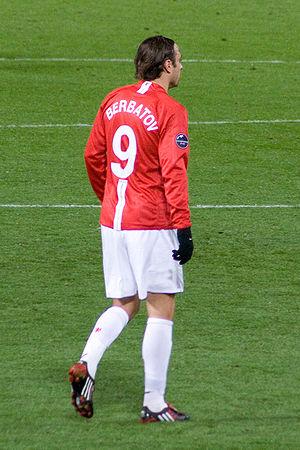
Dimitar Ivanov Berbatov, né le 30 janvier 1981 à Blagoevgrad en Bulgarie, est un footballeur international bulgare qui évolue au poste d'attaquant. Joueur emblématique de la fin de l'ère Ferguson, il séduit le public mancunien par sa grande qualité technique. Son allure nonchalante et son habileté devant le but en font un joueur au style unique.